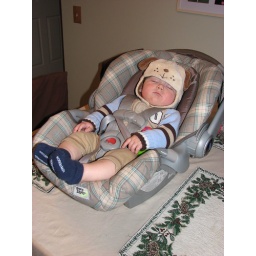
7 months old-sleeping in his car seat